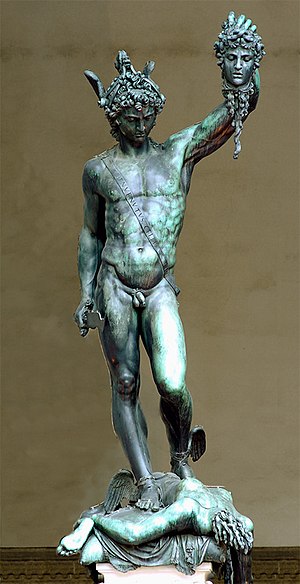
Medusa
"""Perseus med Medusas hoved, skulptur af Benvenuto Cellini (1545-1554)."
Medusa var en af gorgonerne i den græske mytologi. Hendes ansigt omgivet af slanger endte på den græske gudinde Athenes skjold. Mange kender figuren på hendes hår, der består af slanger.